Burton ale

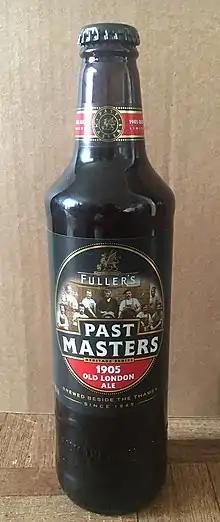
A bottle of Fuller's Old London Ale, ABV 7.9%, brewed to an Old Burton recipe from 1905.

Old Burton is a strong version of Burton ale. Allsopp's Arctic Ale, first brewed in 1852 for Captain Edward Belcher's expedition to search for Sir John Franklin, was originally 11.24% ABV. The subsequent McClintock Arctic Expedition also took Burton ale. Old Burton was referenced in "The Wind in the Willows": "The Rat, meanwhile, was busy examining the label on one of the beer-bottles. 'I perceive this to be Old Burton', he remarked approvingly. 'Sensible Mole! The very thing![']"